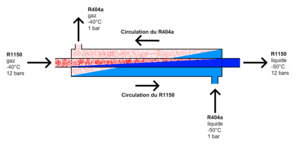
Principe de fonctionnement d'un Heat eXchanger.
Le phase-change cooling est un système de refroidissement de matériel informatique fonctionnant sur le principe de la pompe à chaleur, qui exploite le changement d'état liquide-gaz d'un fluide frigorigène.